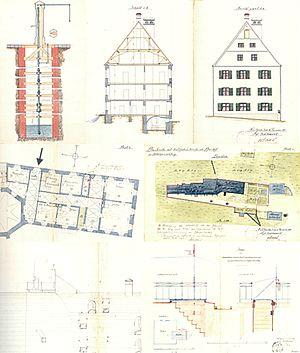
L'observatoire météorologique du haut Peissenberg est la plus ancienne station météorologique de montagne du monde. L'observatoire est situé à 977 m d'altitude, sur le haut Peissenberg, à environ 20 km de la lisière des Alpes, et environ 60 km au sud-ouest de Munich en Bavière. Il fait partie du Deutscher Wetterdienst, fait des recherches sur l'ozone, des mesures d'aérosols et de gaz traces, de la météorologie radar et effectue des observations météorologiques. Avec la station de recherches sur l'environnement du Schneefernerhaus sur la Zugspitze, il constitue la seule Globalstation du programme Global Atmosphere Watch en Allemagne. Dans le cadre de ce programme de l'Organisation météorologique mondiale dépendant de l'ONU, il y a dans le monde 24 Globalstations qui saisissent des données sur la chimie de l'atmosphère et la météorologie. Ceci permet des conclusions sur, par exemple, les changements de composition chimique de l'atmosphère, l'effet de serre, le trou dans la couche d'ozone, et les modifications climatiques qui peuvent en résulter.